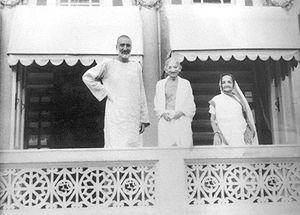
Le Mouvement pour le Pakistan ou Tehrik-e-Pakistan désigne un ancien mouvement politique dont l'objectif est l'indépendance du Pakistan vis-à-vis de l'Empire britannique, pour former un État-nation regroupant les populations musulmanes du sous-continent indien.